Francis C. Wood

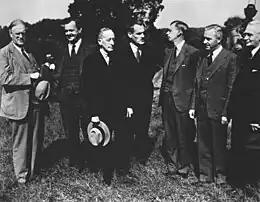
Wood (left) and other members of the first National Advisory Cancer Council at the groundbreaking ceremonies of the National Cancer Institute's building 6 in June 1938

Wood was born on December 30, 1869, in Columbus, Ohio, and graduated from the Ohio State University in 1891. He graduated from College of Physicians and Surgeons of Columbia University in 1894, and joined the faculty of clinical pathology at Columbia University in 1896